Alessandro Fersen

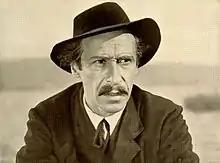

Alessandro Fersen (born Aleksander Kazimierz Fajrajzen; 5 December 1911 – 3 October 2001) was a Polish-born Italian dramatist, actor, theater director, author and drama teacher. He is considered an influential figure in the 20th-century Italian theatre.